Sid Grauman

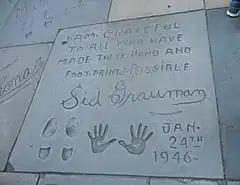
Sid Grauman's imprint

David and Sidney Grauman decided to open a vaudeville theater in San Francisco. Their first venture was on Market Street near Mason called the Unique Theater. Before long, they added motion pictures to the vaudeville shows, and another theater called the Lyceum. As the theater manager, though Sid Grauman had seen just about every type of performance, there were some that startled and amazed him, turning down an offer to learn how to swallow swords. The Graumans were also instrumental in establishing the Northwest Vaudeville Company, which stretched from San Francisco to Minneapolis and Portland, Oregon. The association brought quality live entertainment at reasonable prices to the Northwest area of the United States.